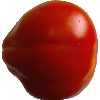
Label: Tomato 1